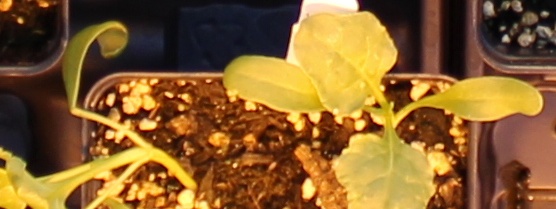
Label: Sugar beet